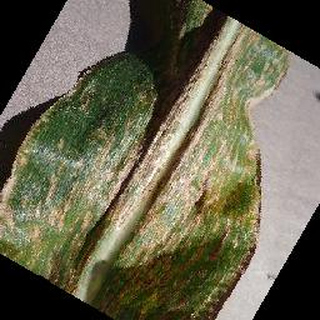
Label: corn_cercospora_leaf_spot